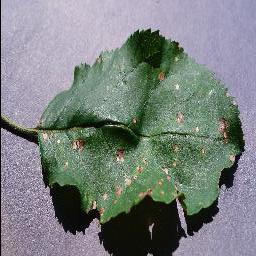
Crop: apple
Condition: black_rot